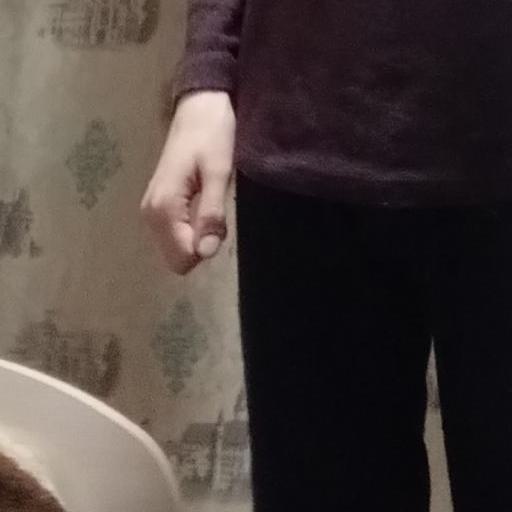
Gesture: no_gesture